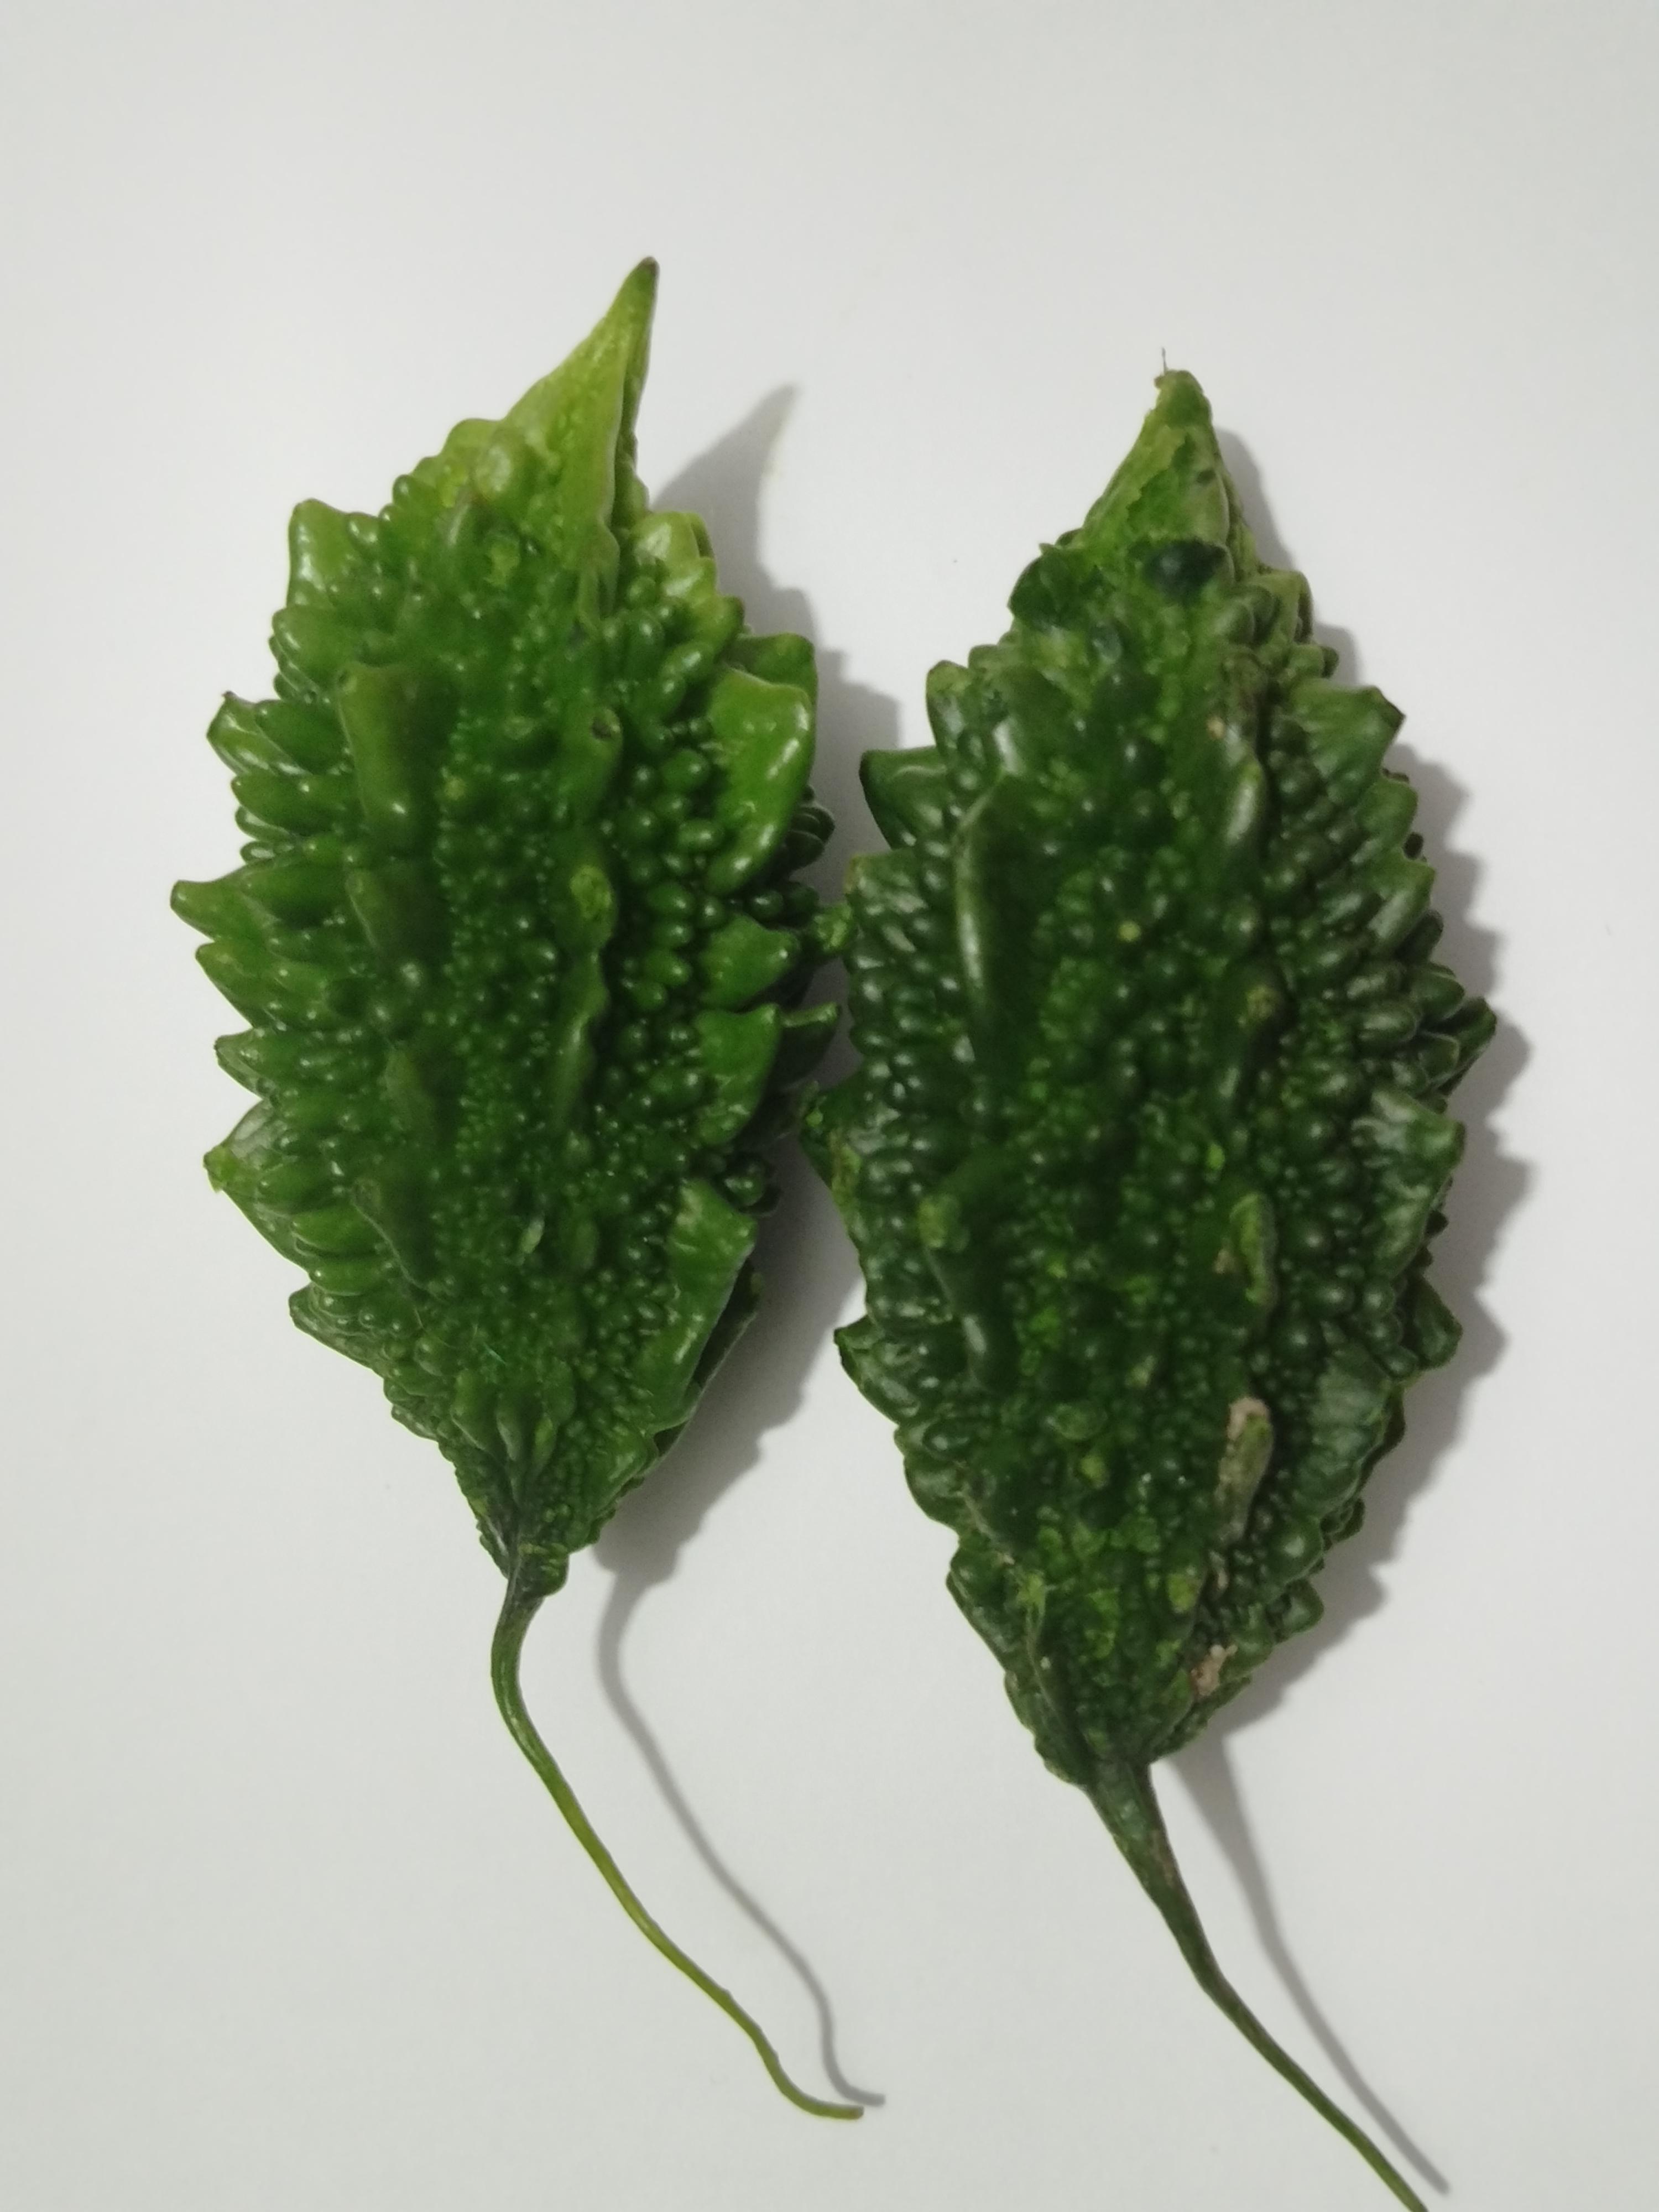
Label: Bitter melon